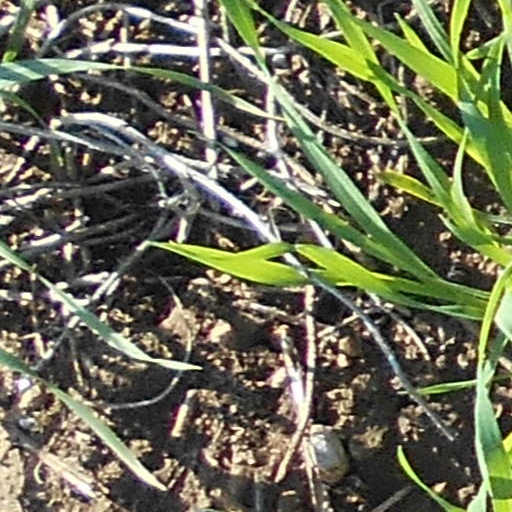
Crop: wheat